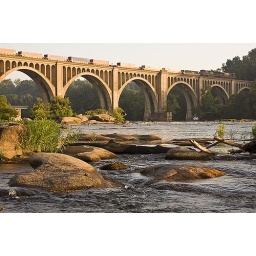
Greeiner Bridge at Sunset- low angle with boulders in foreground, CSX train bridge crossing the James River